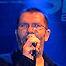
Age: 45